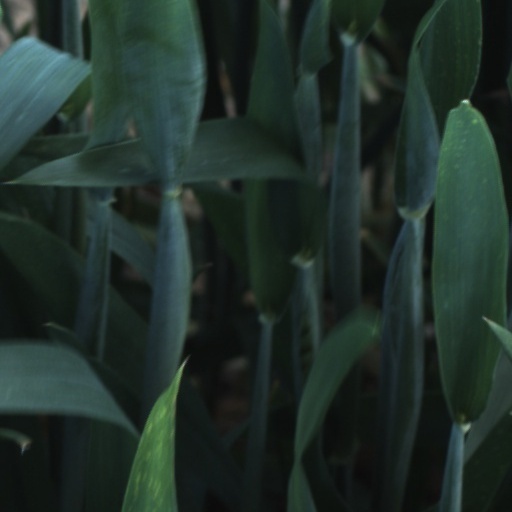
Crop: wheat